Topics of the Mueller special counsel investigation

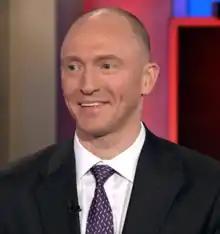
Carter Page on "Hardball with Chris Matthews"

On July 21, 2018, the Justice Department released a heavily redacted version of the October 2016 FISA warrant application for Carter Page, which stated in part "The FBI believes that Page has been collaborating and conspiring with the Russian government" and "the FBI believes that the Russian government's efforts are being coordinated with Page and perhaps other individuals associated with Candidate #1's campaign." The application also stated The Steele dossier asserted that Page had secretly met "senior Kremlin Internal Affairs official, DIVYEKIN" in Moscow on "either 7 or 8 July" of 2016, while Page was still officially with the Trump campaign, but did not refer to any kompromat.